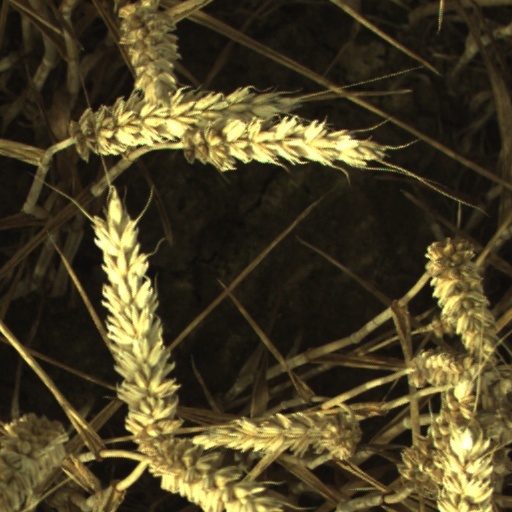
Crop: wheat